Frescography

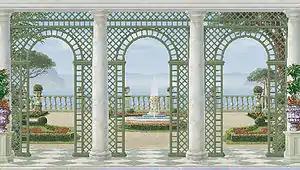
With CAM-program created Frescography

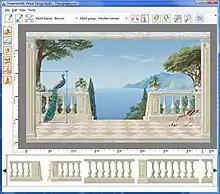
Screenshot of a CAM program for the design of frescographies.

The frescography is based on a similar technique as the woodblock printing method of the French Papier Peints wallpapers, used by manufacturers like Zuber et cie or Joseph Dufour et Cie, who began developing the procedure during the end of the 18th century. These wallpaper manufacturers used thousands of engraved woodblocks for the creation of the panorama sceneries, to create wall paper such as the 20-panel Sauvages de la Mer du Pacifique which Jean-Gabriel Charvet designed for Joseph Dufour et Cie or the “du Vue de l'Amérique Nord” designed in 1834 by Zuber et cie for the Diplomatic Reception Room of the White House, where it is still today.